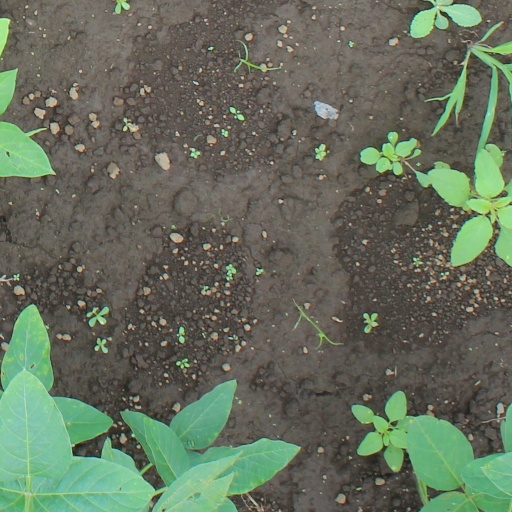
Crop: soybean